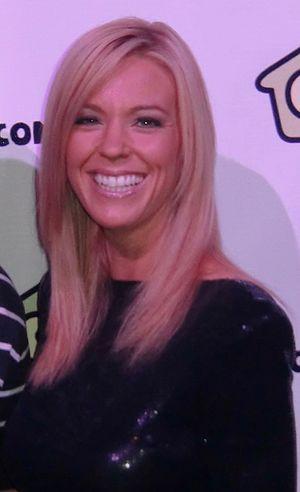
Katie Irene "Kate" Gosselin, née Katie Irene Kreider, est une célébrité de la télévision américaine, connue avant tout pour son émission de téléréalité Kate Plus 8, au cours de laquelle son mari Jon Gosselin et elle sont suivis alors qu'ils élèvent une famille composée de sextuplés et de jumeaux.